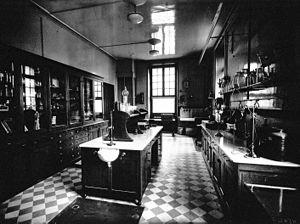
Institut Océanographique
Louis Marie Adolphe Olivier Édouard Joubin, né le 27 février 1861 à Épinal et mort le 24 avril 1935 à Paris, est un zoologiste français.